Creative Artists Agency

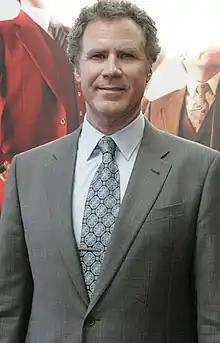
The departure of comedy star Will Ferrell led to major legal battling.

Perhaps because of its dominance in the industry, CAA agents have a reputation for being "coldhearted Hollywood power brokers," according to one report in "The Wall Street Journal". Some agents have had a reputation in the public's mind of living in a world of "fast cars, rooftop bars and foul-mouthed, phone-throwing power brokers," according to an account in the "Los Angeles Times".